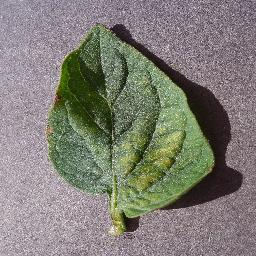
Label: Tomato___Spider_mites Two-spotted_spider_mite